Arlington National Cemetery

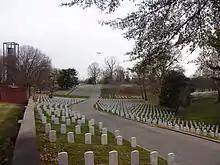
Arlington National Cemetery and the Netherlands Carillon in December 2012

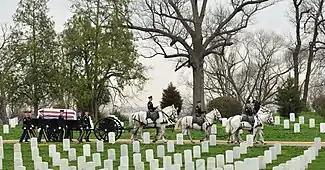
The Old Guard transports the flag-draped casket of the second Sergeant Major of the Army, George W. Dunaway, who was buried with full military honors at Arlington National Cemetery

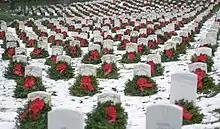
Wreaths donated in 2005 by Worcester Wreath Company in Harrington, Maine, as part of Wreaths Across America

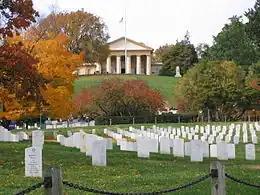
Arlington House in November 2005

In 1802, George Washington Parke Custis, the grandson of George Washington's wife Martha through her first marriage, began building Arlington House at the present-day Arlington National Cemetery on land that he inherited from John Parke Custis, his natural father, following his death. Custis went to live at Mount Vernon where George Washington and Martha raised him as their own son.